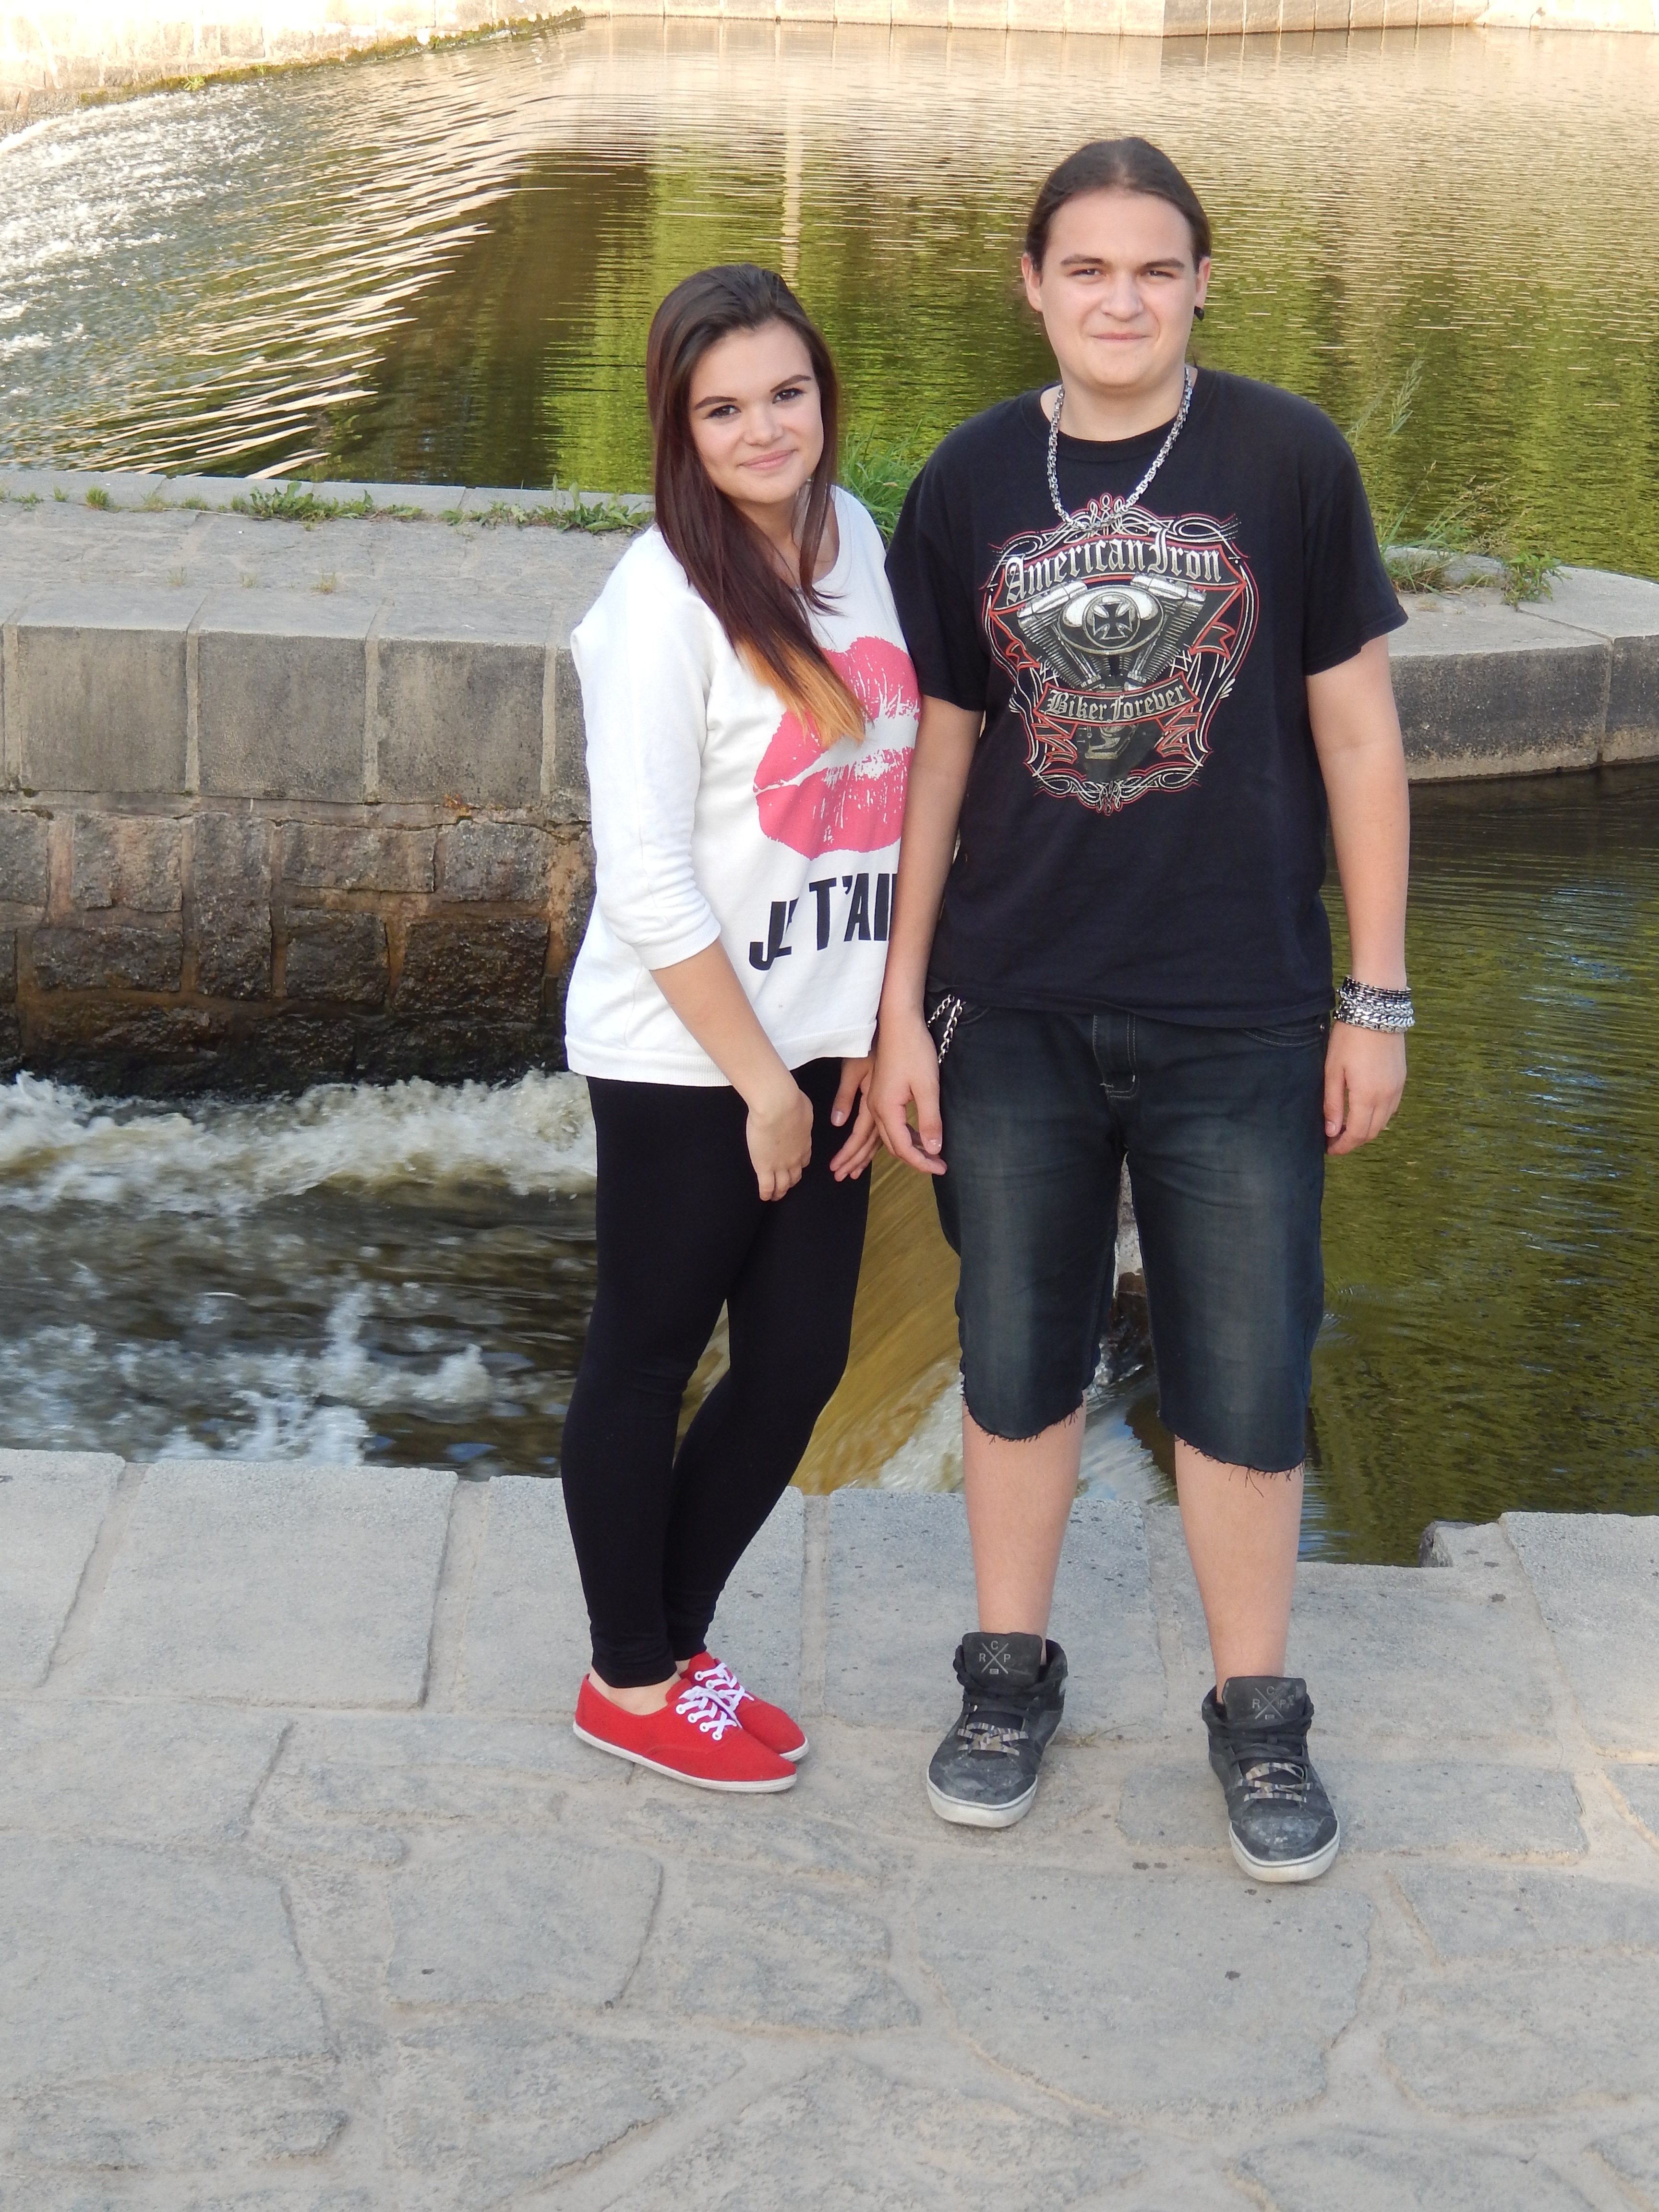
water, girl, boy, river, summer, leg, spring, fashion, jogging, lady, footwear, tights, sister, brother, photo shoot